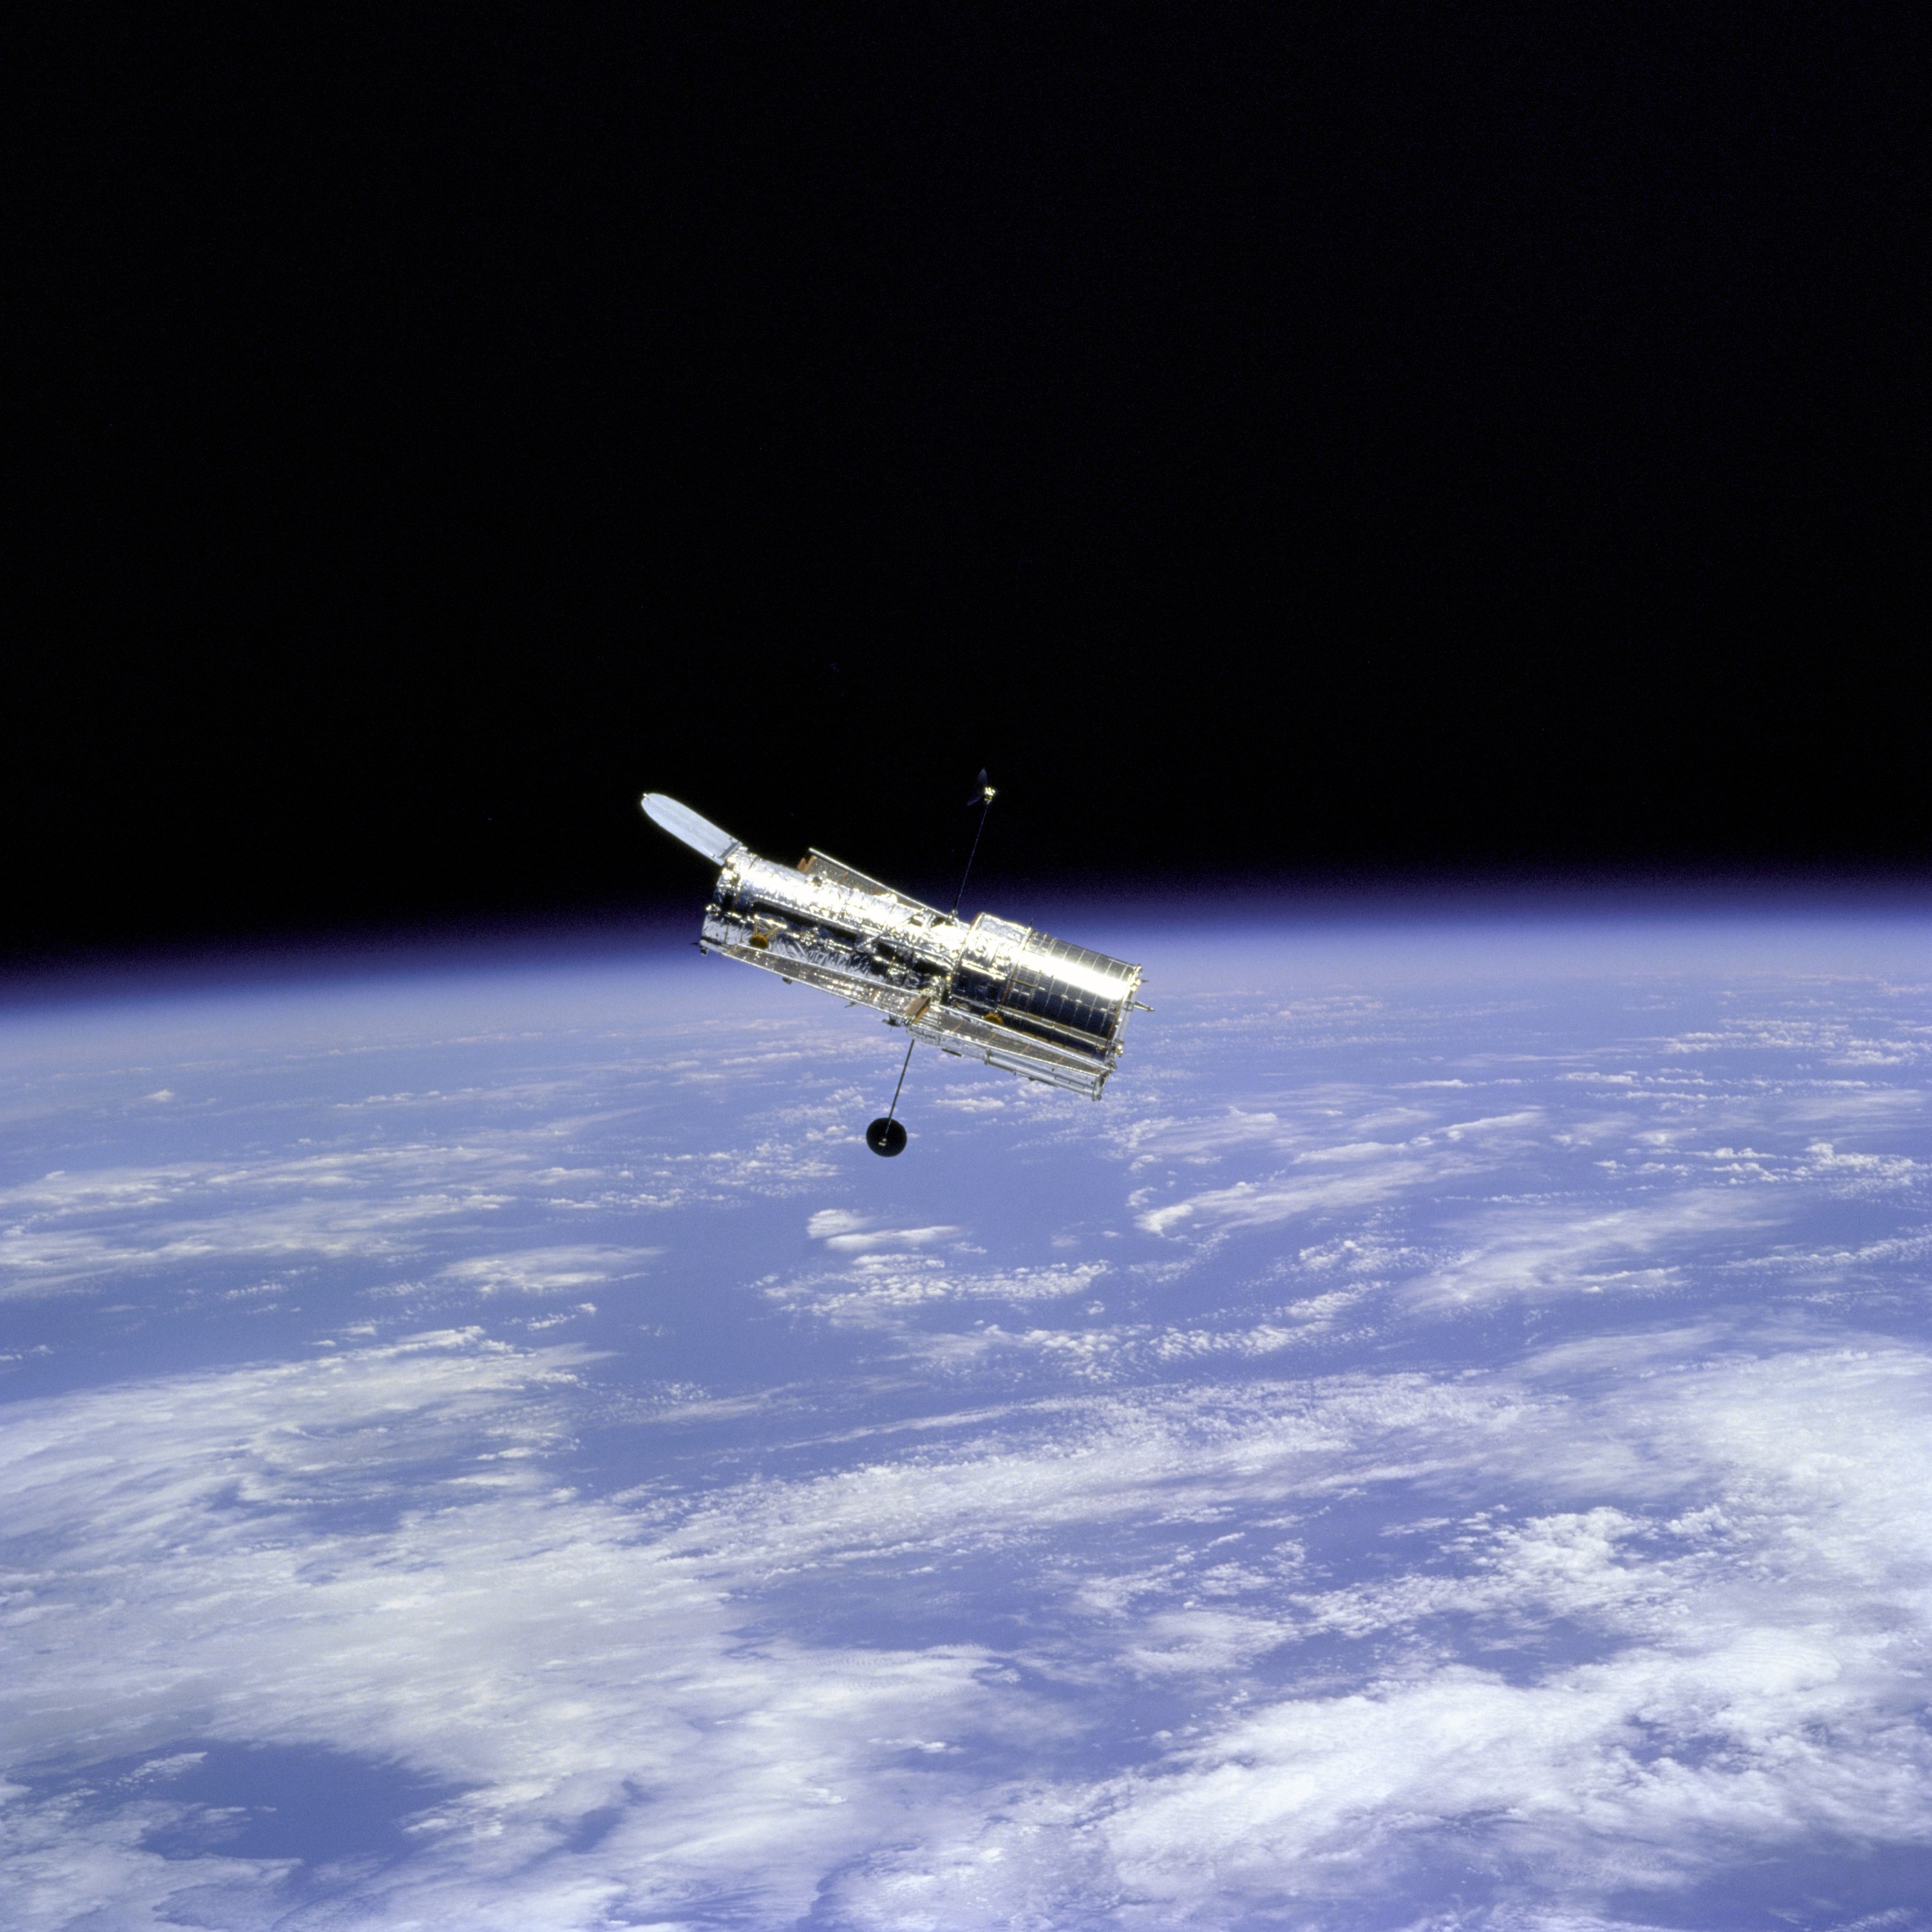
wing, sky, atmosphere, airplane, aircraft, telescope, reflection, vehicle, aviation, flight, space, blue, satellite, nasa, outer space, science, earth, screenshot, aerospace, spacecraft, hubble, astronautics, space station, atmosphere of earth